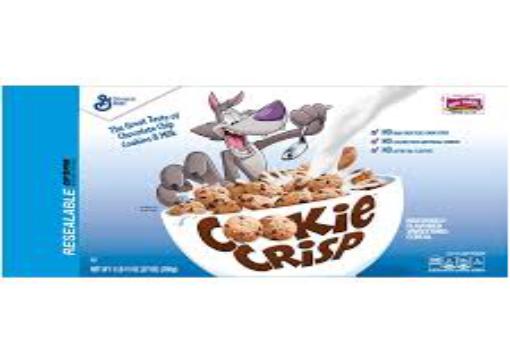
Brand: cookie crisp
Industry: Food